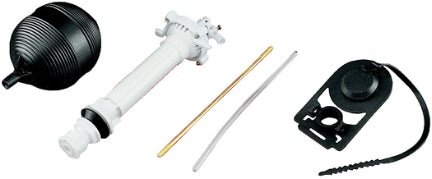
KIT TANK REPAIR
Economy kit. Includes: Float, 8" ballcock, flapper, and float rod. Carded.
Brand: Plumb Pak
Category: Hardware > Plumbing > Plumbing Repair Kits > Toilet Repair Kits